Accolade, Inc.

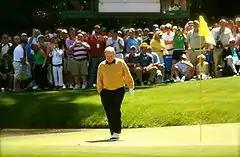
A photo of professional golfer Jack Nicklaus

Between 1985 and 1986, Accolade's revenues grew from US$1.5 million to US$5 million, thanks to titles like "Ace of Aces", a golf game called "Mean 18" (1986), and a driving game called "Test Drive" (1987). Distinctive Software, another Canadian developer who had previously ported Accolade's games to other computer systems, created "Test Drive". The game pioneered the concept of driving exotic cars at the risk of being chased by the police and led to a series that would become one of Accolade's most successful. In 1987, Frisina left as CEO to found his own game company, Three-Sixty Pacific. Miller briefly took over as CEO until Allan Epstein was hired to lead the company in May 1988.